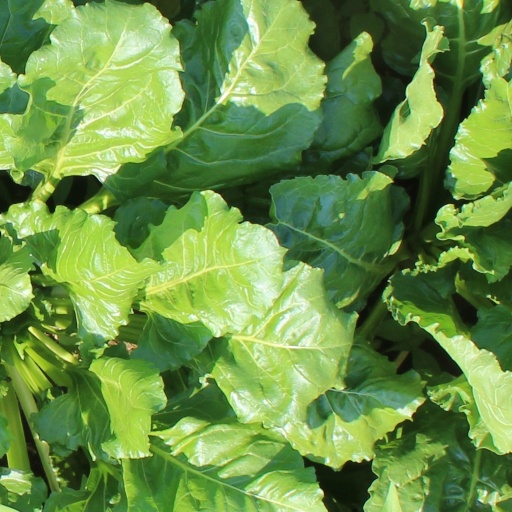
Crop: sugar beet